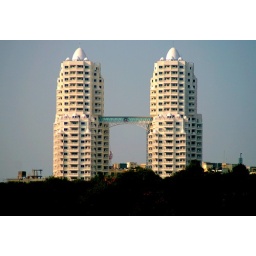
Taken near Hebbal lake from the highway